Kootenay Canal

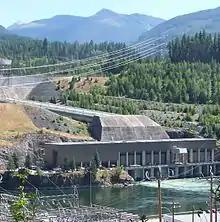
Kootenay Canal powerhouse

The Kootenay Canal is a hydroelectric power station, located 19 km downstream of Nelson, British Columbia, Canada. Where the Kootenay River flows out of the reservoir formed by the Corra Linn Dam on Kootenay Lake., a canal diverts water to BC Hydro's Kootenay Canal Generating Station. Its construction was a result of the Duncan Dam and Libby Dam providing year round flows into Kootenay Lake. The powerhouse was completed in 1976.